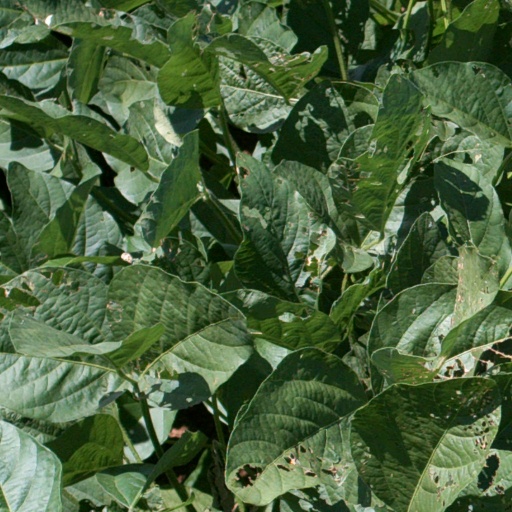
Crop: soybean